Bibars Natcho

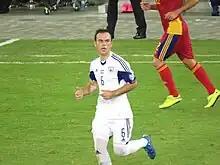
Natcho playing for Israel in 2015

Throughout his career, Natcho has played for nearly every Israeli national team together with his colleague, Beram Kayal. He represented the national team at the Valeri Lobanovsky Memorial Tournament 2007 that was victorious for it. As a former captain of the Israel under-19 team, Natcho was called up for the senior team friendly match held 12 August 2009 against Northern Ireland, but wasn't capped. Natcho made his first appearance for the senior side in a friendly match against Romania on 3 March 2010, when he came on as a substitute. He scored his first international goal against Azerbaijan on 7 September 2012.